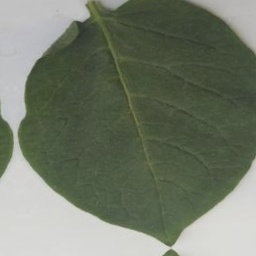
Etiqueta: Sana